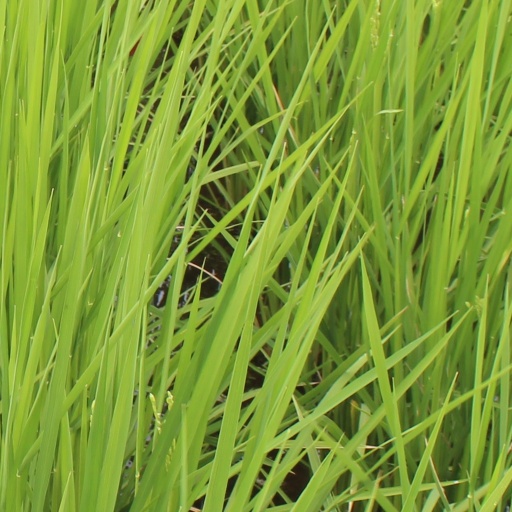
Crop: rice